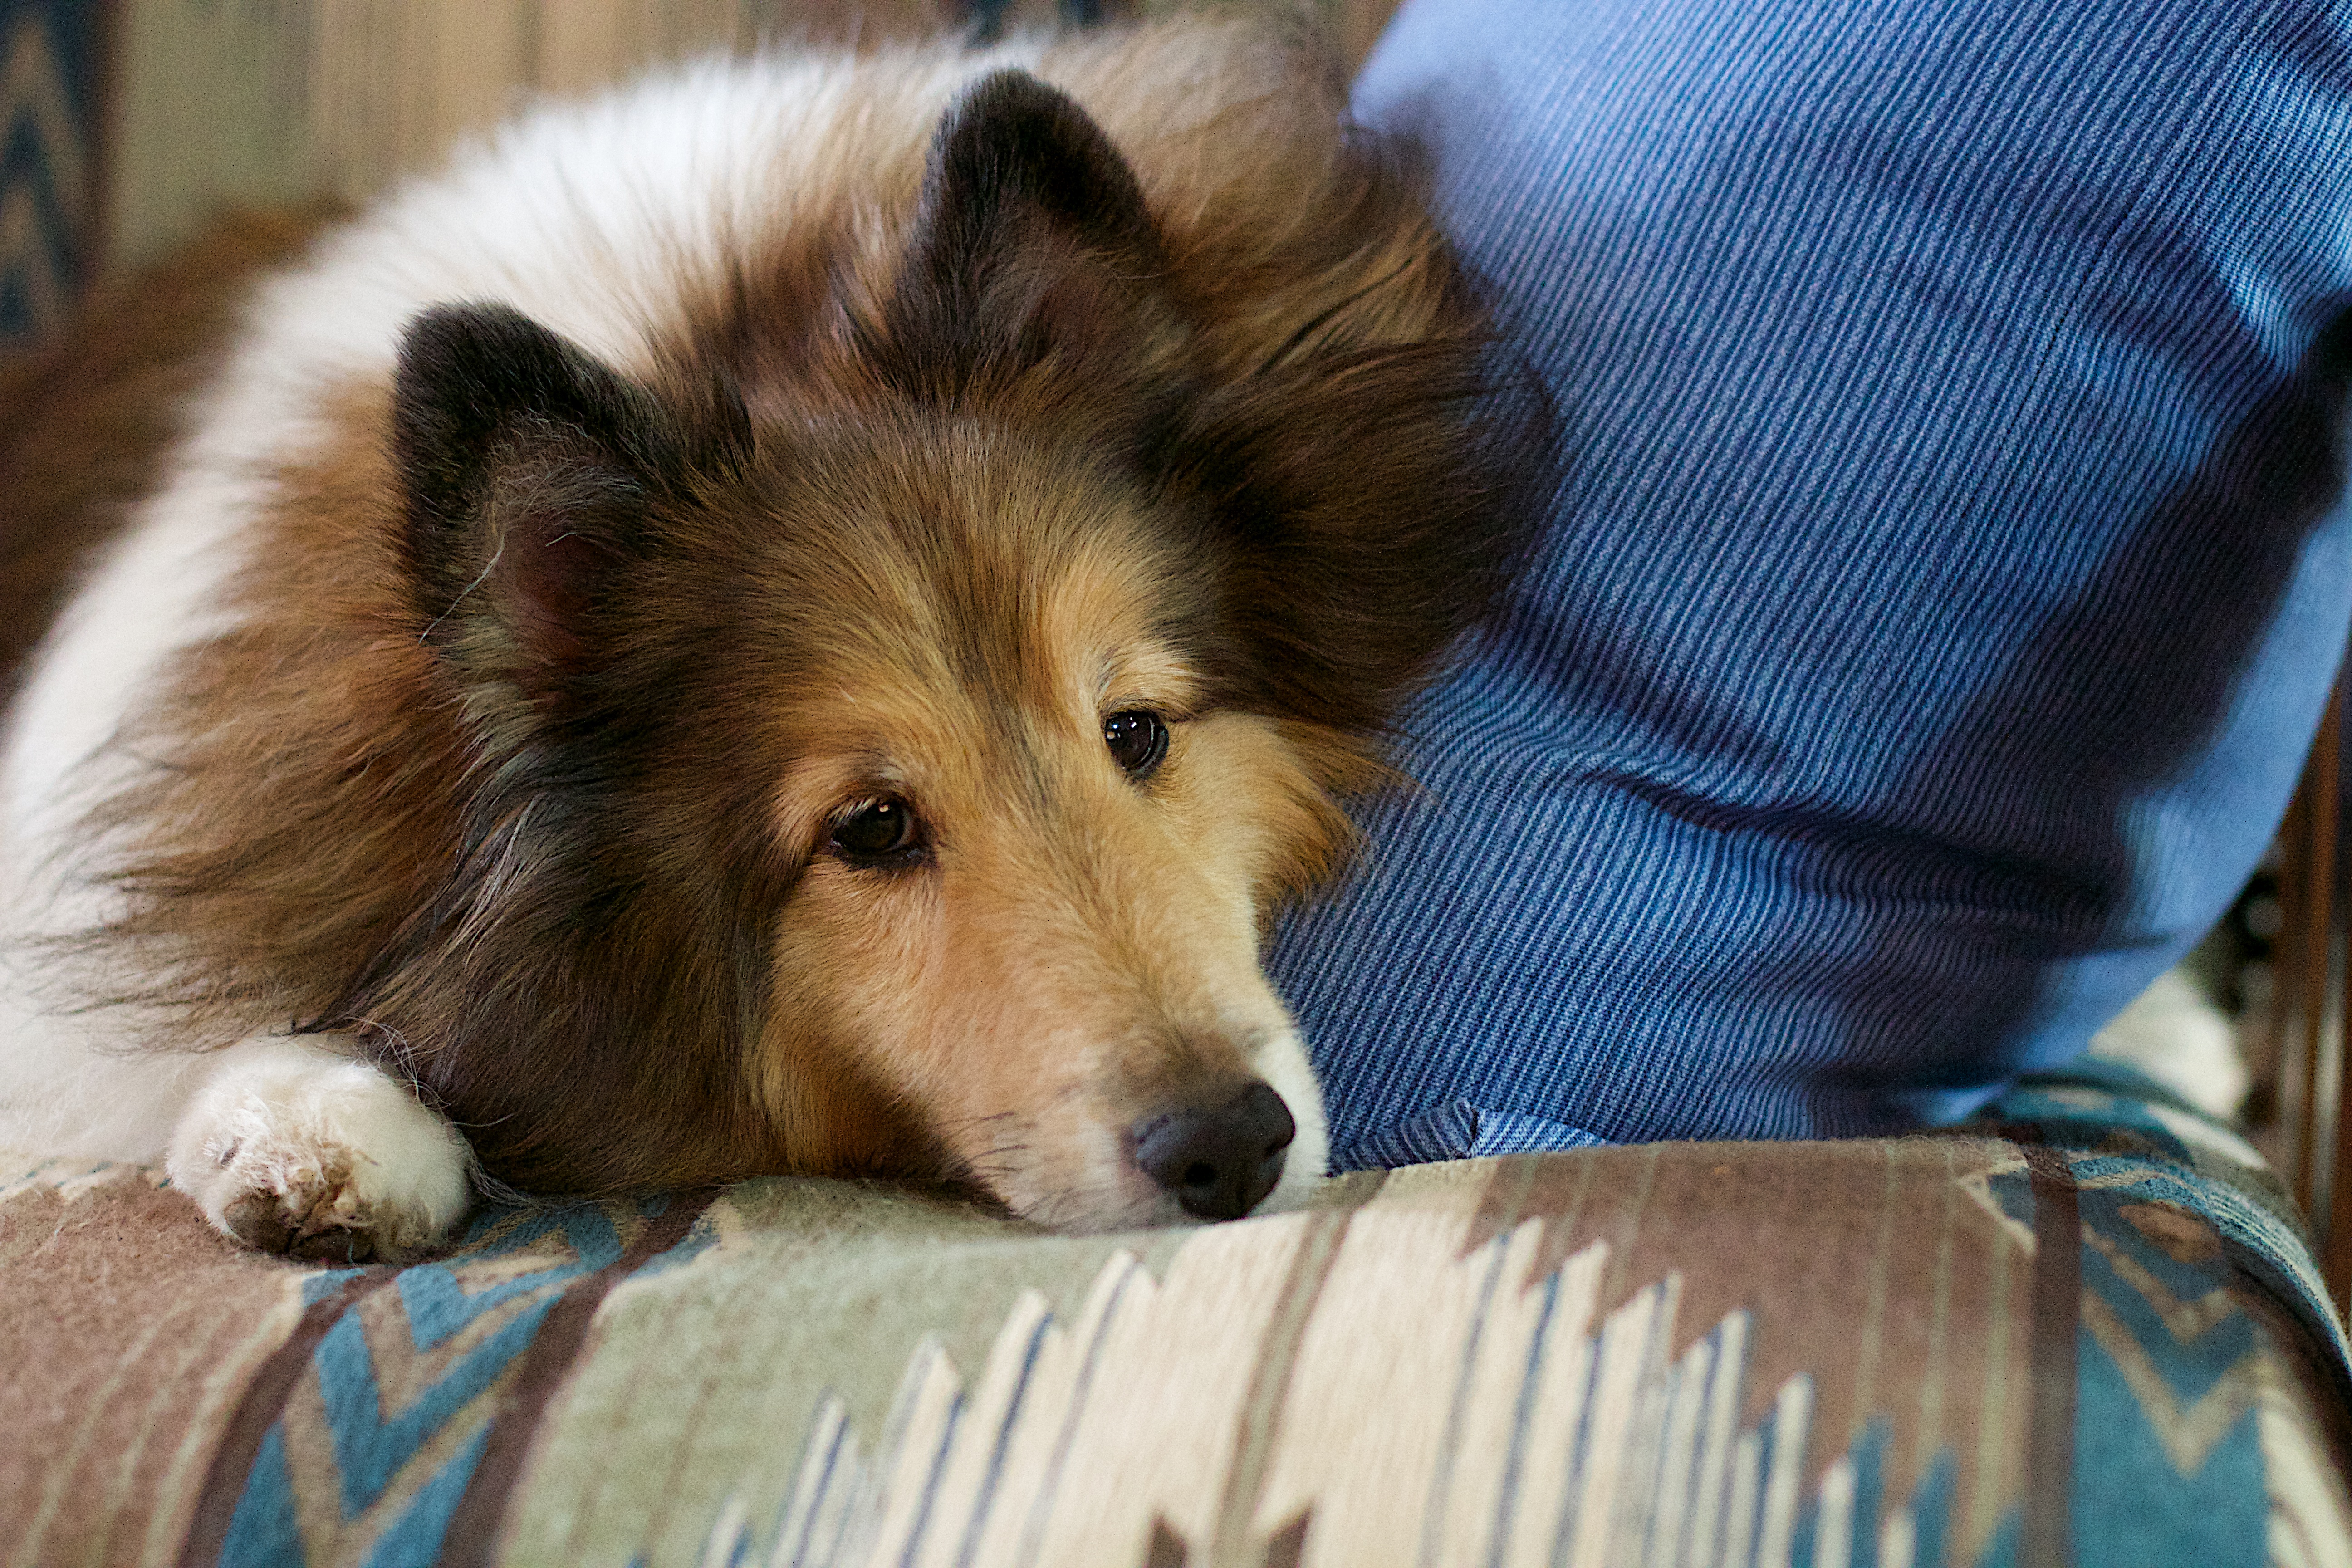
puppy, dog, collie, mammal, vertebrate, dog breed, shetland sheepdog, dog like mammal, carnivoran, dog breed group, dog crossbreeds, rough collie